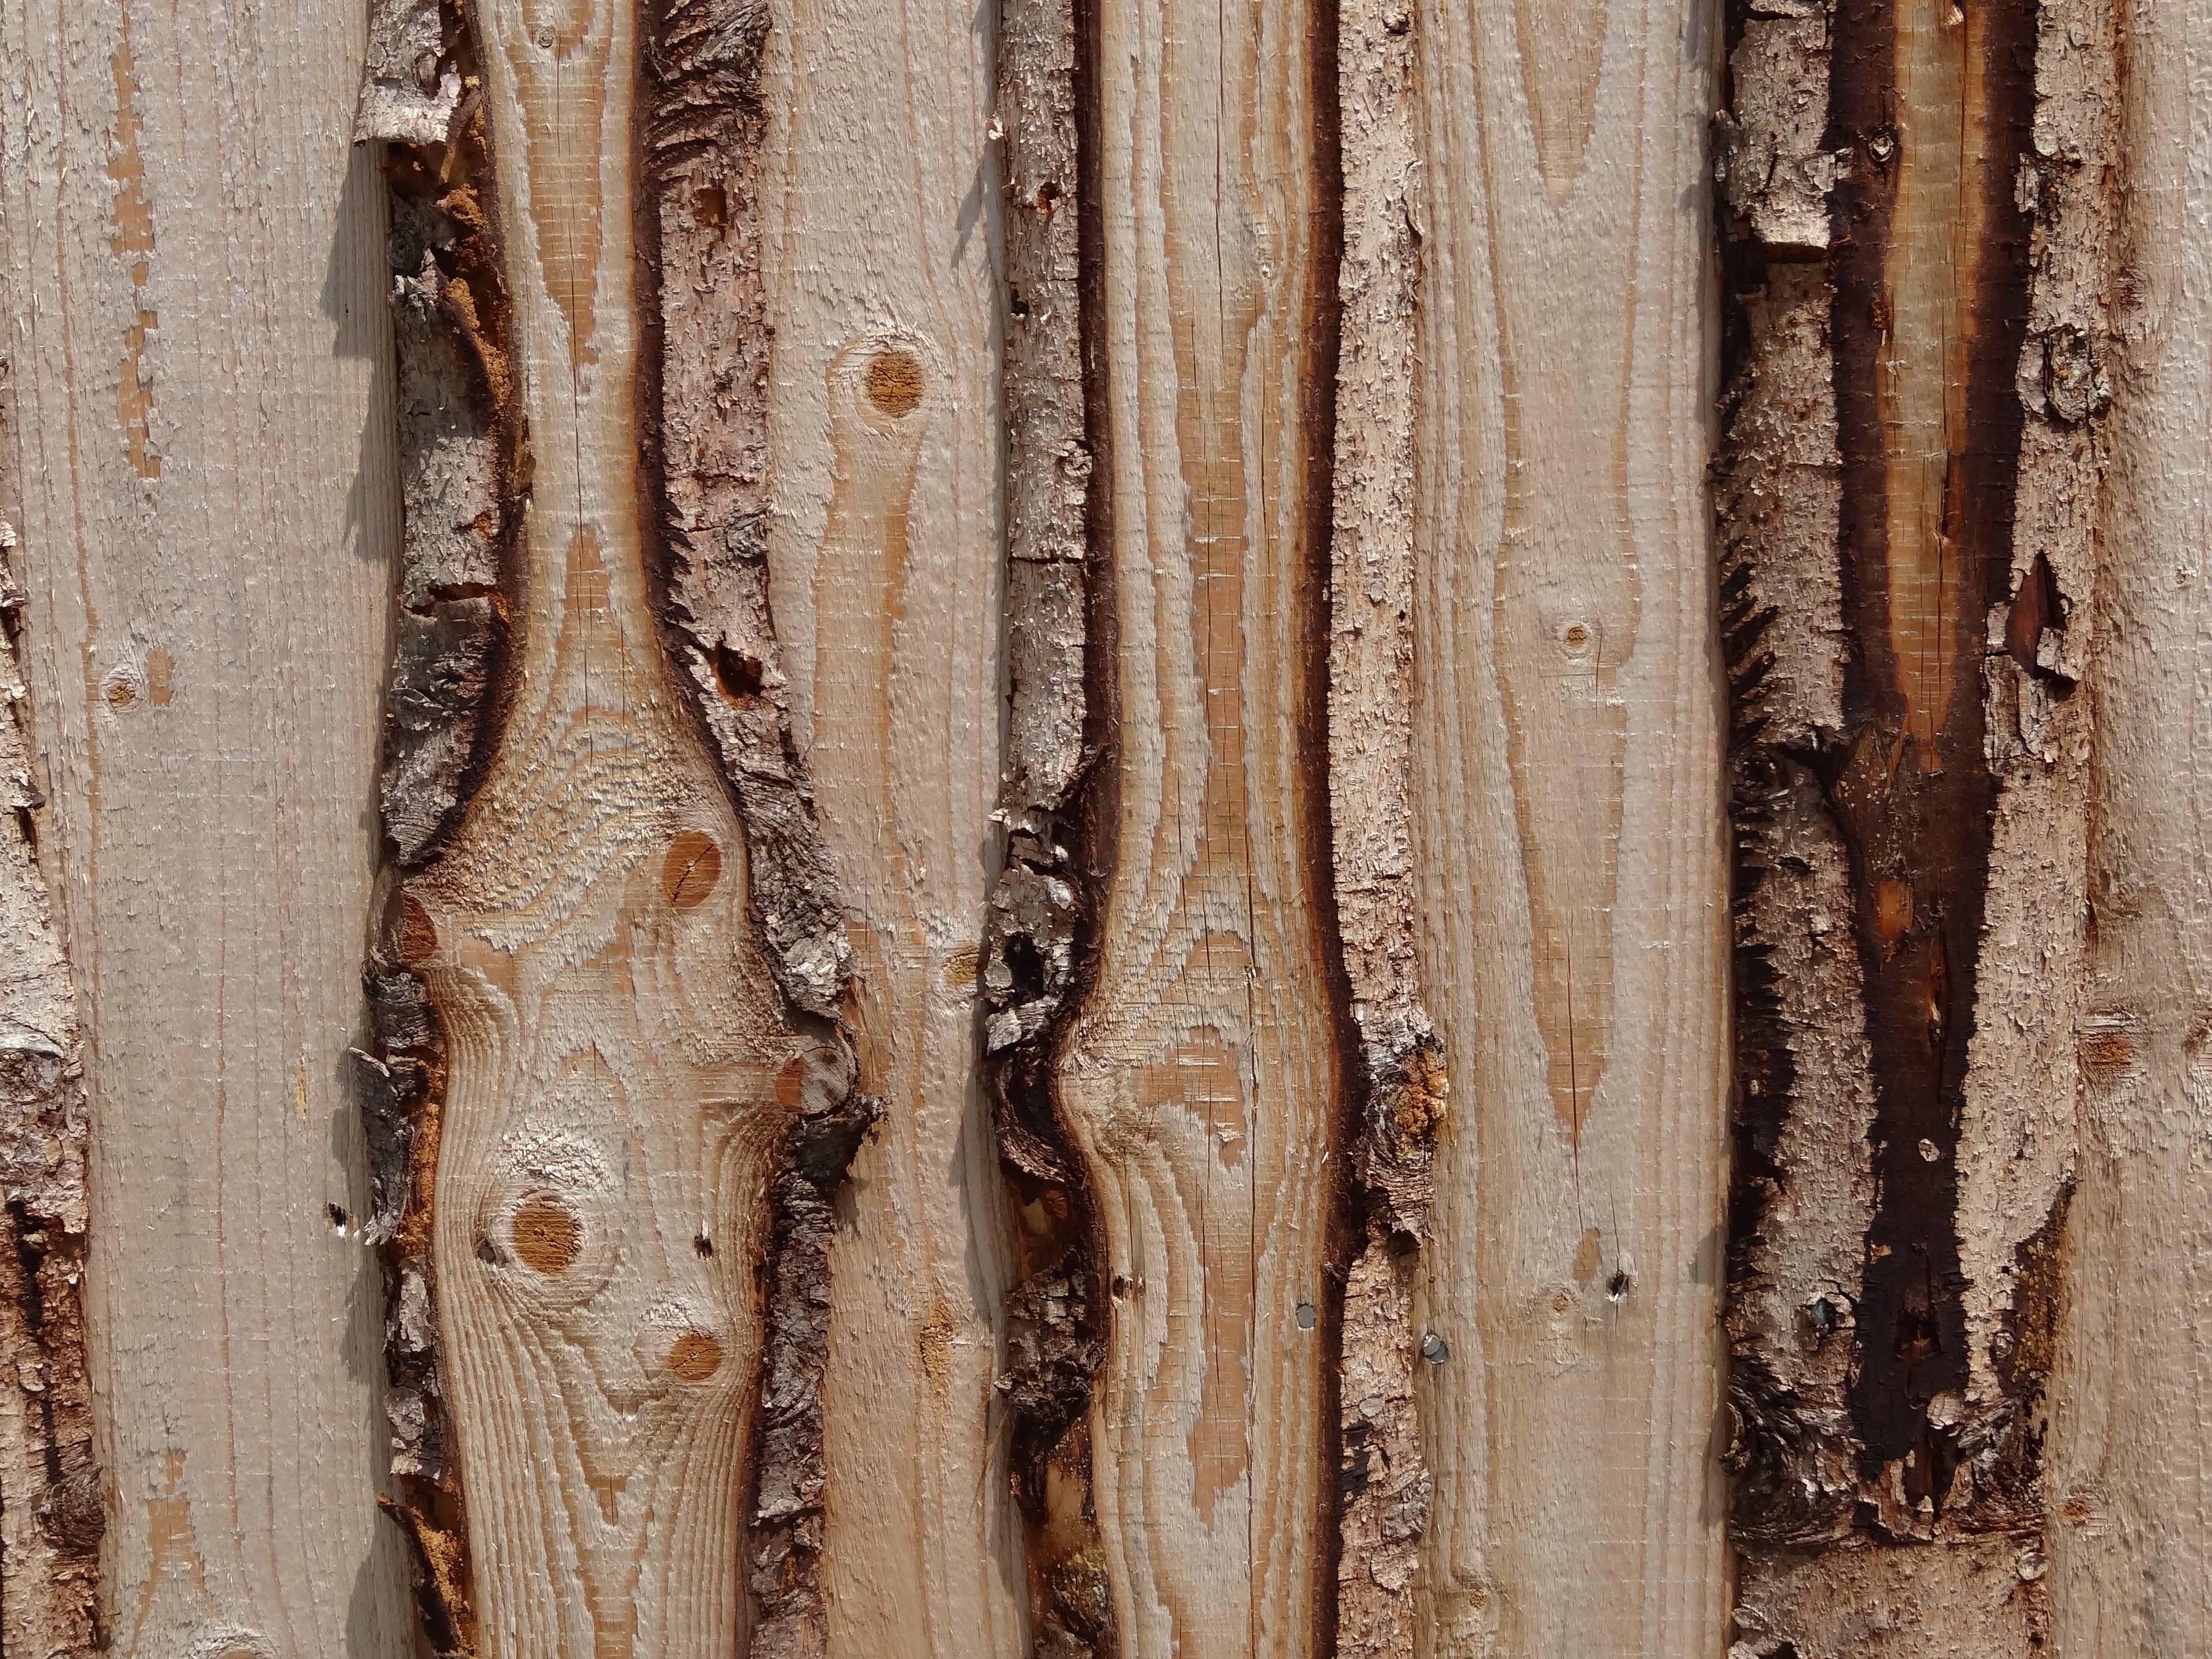
tree, branch, plant, wood, grain, texture, leaf, trunk, construction, birch, soil, lumber, twig, boards, carving, site, limit, wooden wall, demarcation, wood fence, plant stem, woody plant